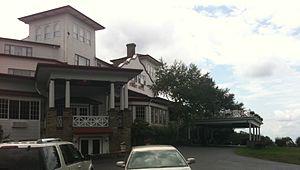
North Union Township est un township situé au centre du comté de Fayette, en Pennsylvanie, aux États-Unis. En 2010, il comptait une population de 12 728 habitants.